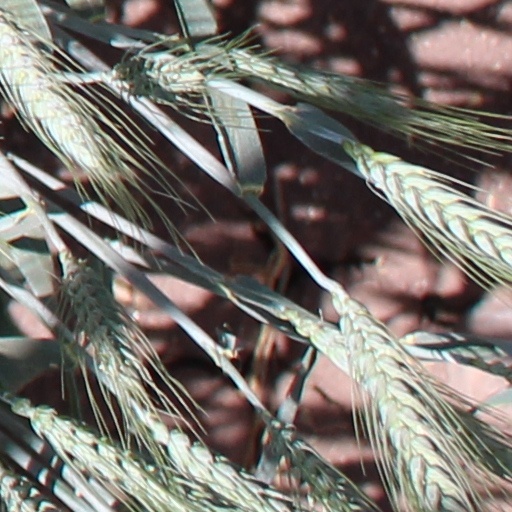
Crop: wheat